Lake Bosumtwi

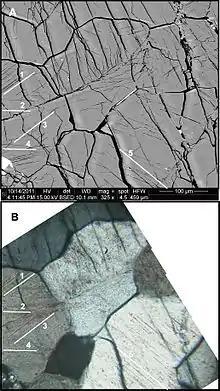
Planar deformation features from the Bosumtwi impact crater visible under the optical and scanning electron microscope.

The Lake Bosomtwe impact crater is in diameter, slightly larger than the present lake which is approximately across, and is estimated to be 1.07 million years old (Pleistocene period).